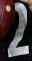
Number: 2